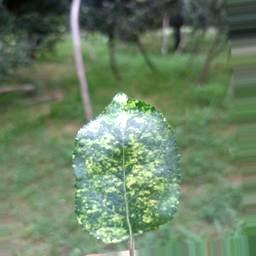
Label: Apple_Mosaic